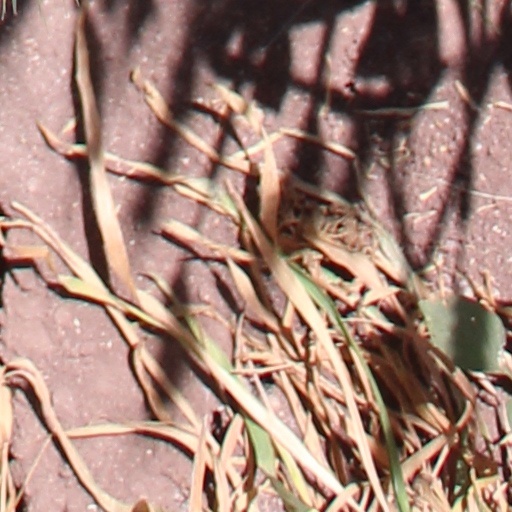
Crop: wheat